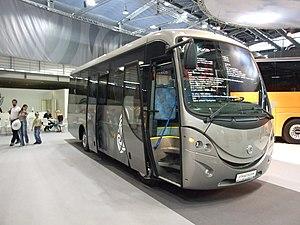
Le Cacciamali TCI 840 GT est un autocar GT de taille midi fabriqué et commercialisé par le carrossier italien Cacciamali sur une base Iveco à partir de 2003 jusqu'en 2010.
L'Irisbus Proxys est un autocar GT de taille mini fabriqué et commercialisé par le constructeur Italien Irisbus Iveco. Ce véhicule a été conçu et fabriqué par le constructeur italien Cacciamali à partir de 2003 puis, produit et commercialisé sous plusieurs autres marques jusqu'en 2013.